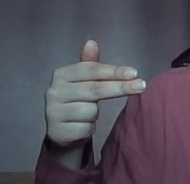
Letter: ghain